Judge Columbia Lancaster House

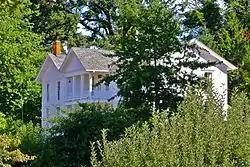

The Judge Columbia Lancaster House is a large house on the National Register of Historic Places in Ridgefield, Washington in the Southern Colonial style. Constructed from 1850 to 1855, it is named for Columbia Lancaster and is one of the oldest frame houses in Washington State.